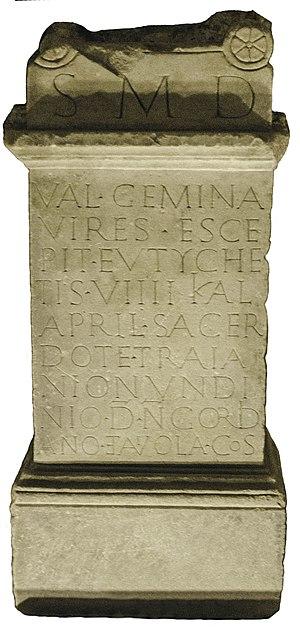
Autel de Valeria Gemina, 239 ap. JC. Musée Eugène-Camoreyt, Lectoure, Gers, France.
Les autels tauroboliques de Lectoure sont une collection de vingt autels commémorant des sacrifices, appelés tauroboles, à la déesse Cybèle et à son parèdre Attis. Découverts, pour tous ceux qui sont conservés, lors de la reconstruction du chœur de la cathédrale de Lectoure, ces autels furent aussitôt constitués en « collection publique ». S’ils ne représentent pas la moitié des autels tauroboliques actuellement conservés en France, comme cela a été longtemps affirmé, c’est du moins la collection la plus importante au monde par la quantité, la cohérence et l’état de conservation. Ils se trouvent au Musée Eugène-Camoreyt de Lectoure.